International Rescue Committee

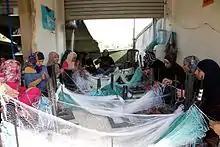
A group of women learning to create a fishing net via an IRC program, Northern Lebanon, 6 November 2013

The IRC assists with post-conflict recovery by supporting conflict-impacted communities and countries in their transition to sustainable peace and development.